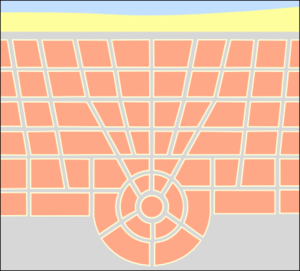
Une station balnéaire française est une ville littorale aménagée en vue d'une activité principale : le tourisme des « bains de mer ». La mode des bains de mer commence à se développer au milieu du XVIIIᵉ siècle mais la vogue des grandes stations balnéaires ne commence qu'au milieu du XIXᵉ siècle, se modifie dans l'entre-deux-guerres avec la crise économique de 1929 et de nouveaux usages et connaît une nouvelle vigueur après la Seconde Guerre mondiale en répondant à une demande sociale bien différente, le tourisme de masse. Avant de devenir des destinations estivales de choix, les stations balnéaires furent des lieux de villégiature et/ou de soins.
L'urbanisme et l'architecture balnéaires en pays de Guérande — territoire situé sur le littoral atlantique français, au nord de l'embouchure de la Loire — sont le résultat d'un mouvement qui s'établit à partir de la seconde moitié du XIXᵉ siècle, puis s'amplifie et se diversifie au cours du XXᵉ siècle.